William Stevenson (New Zealand politician, born 1901)

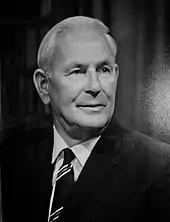
Stevenson (year unknown)

Sir William Alfred Stevenson (19 May 1901 – 29 November 1983) was a New Zealand industrialist, philanthropist and local-body politician. He was also active in rowing, both as a competitor and official, and was a noted big-game fisherman.